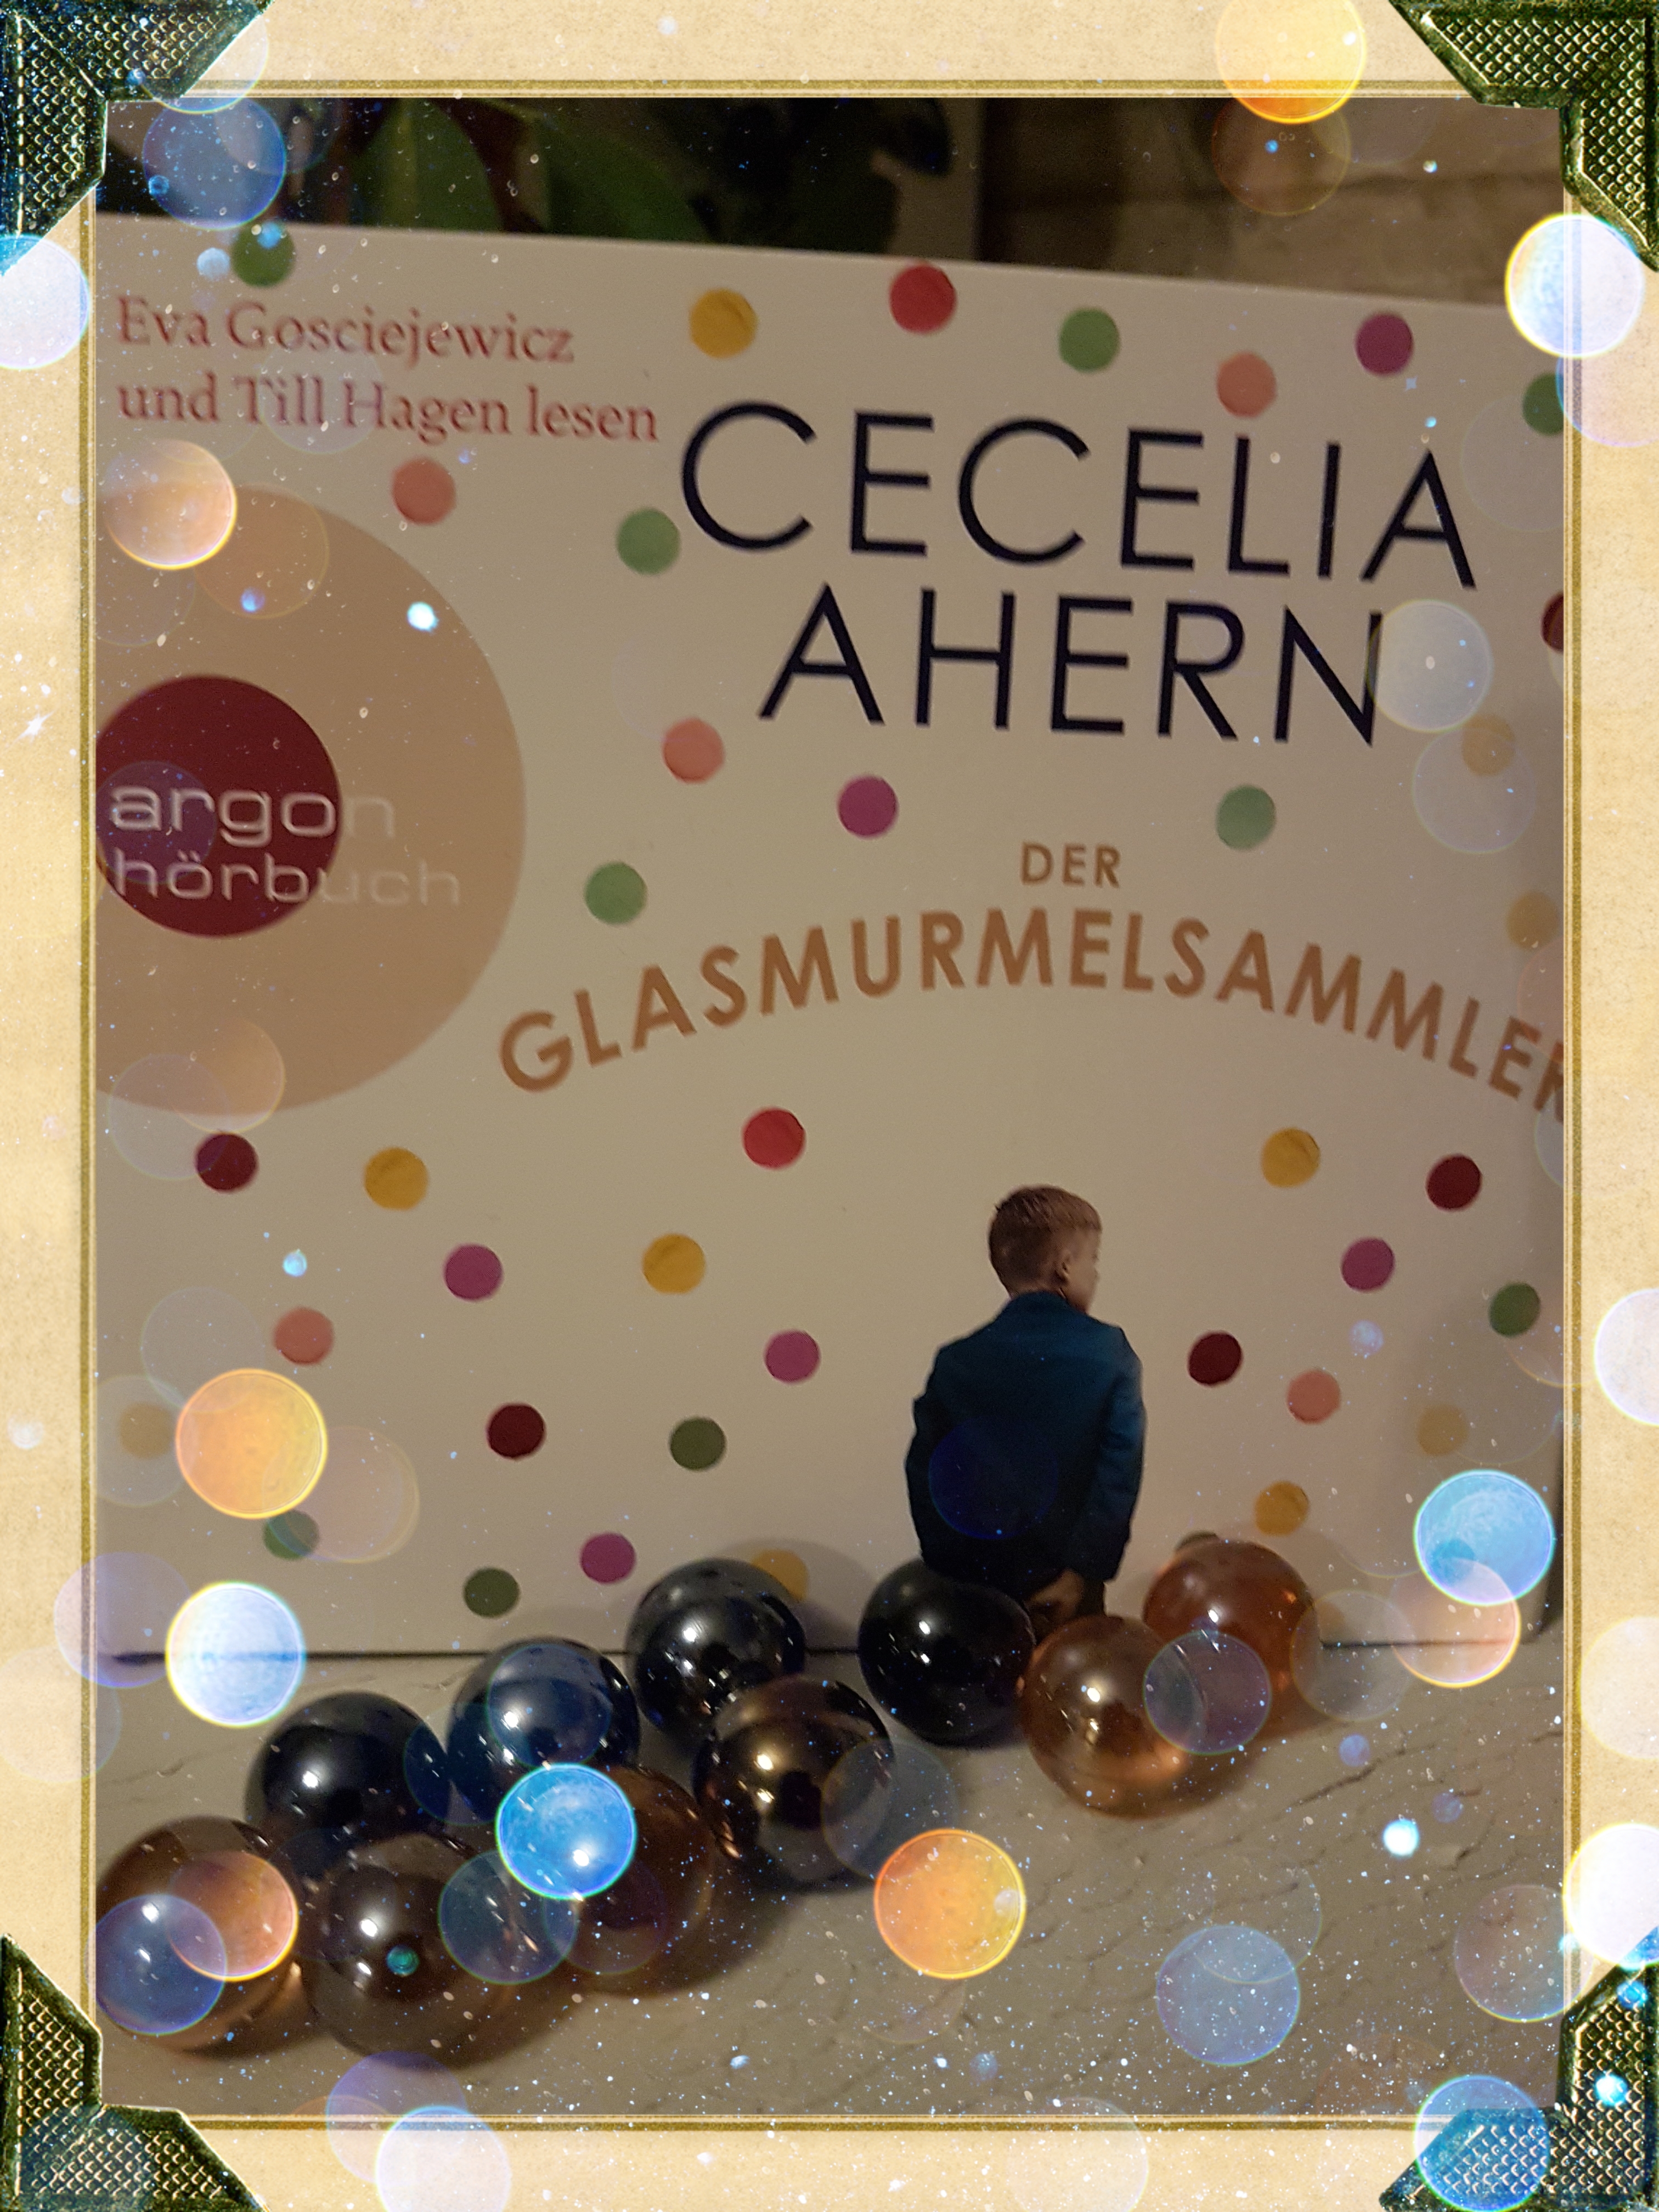
cecelia ahern, book, balloon, world, party supply, font, recreation, circle, toy, event, space, art, fun, pattern, leisure, logo, advertising, play, glass